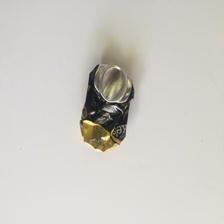
Label: cans